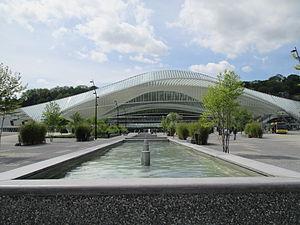
La place des Guillemins 2015
La place Pierre Clerdent est une place du quartier administratif des Guillemins à Liège. La place est située au pied de la gare de Liège-Guillemins.